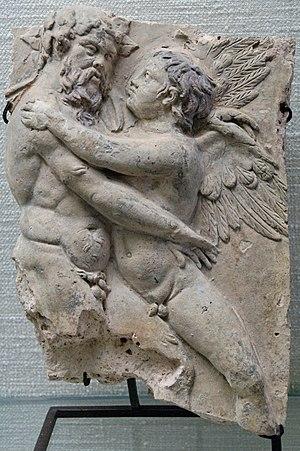
Silène et Éros. Fragment d'un relief en terre cuite, début du Ier siècle ap. J.-C. Trouvé en 1760 à Scrofano, Latium. Italiano: Arte romana, Un sileno abbraccia Eros. Frammento da rilievo in terracotta, inizio del I secolo DC. Trovato nel 1760 a Scrofano, in Lazio, ora al ""Cabinet des Medailles"" di Parigi."